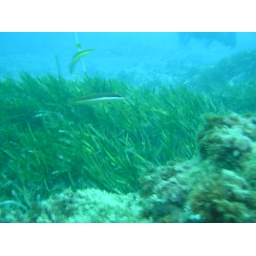
fish in sea grass